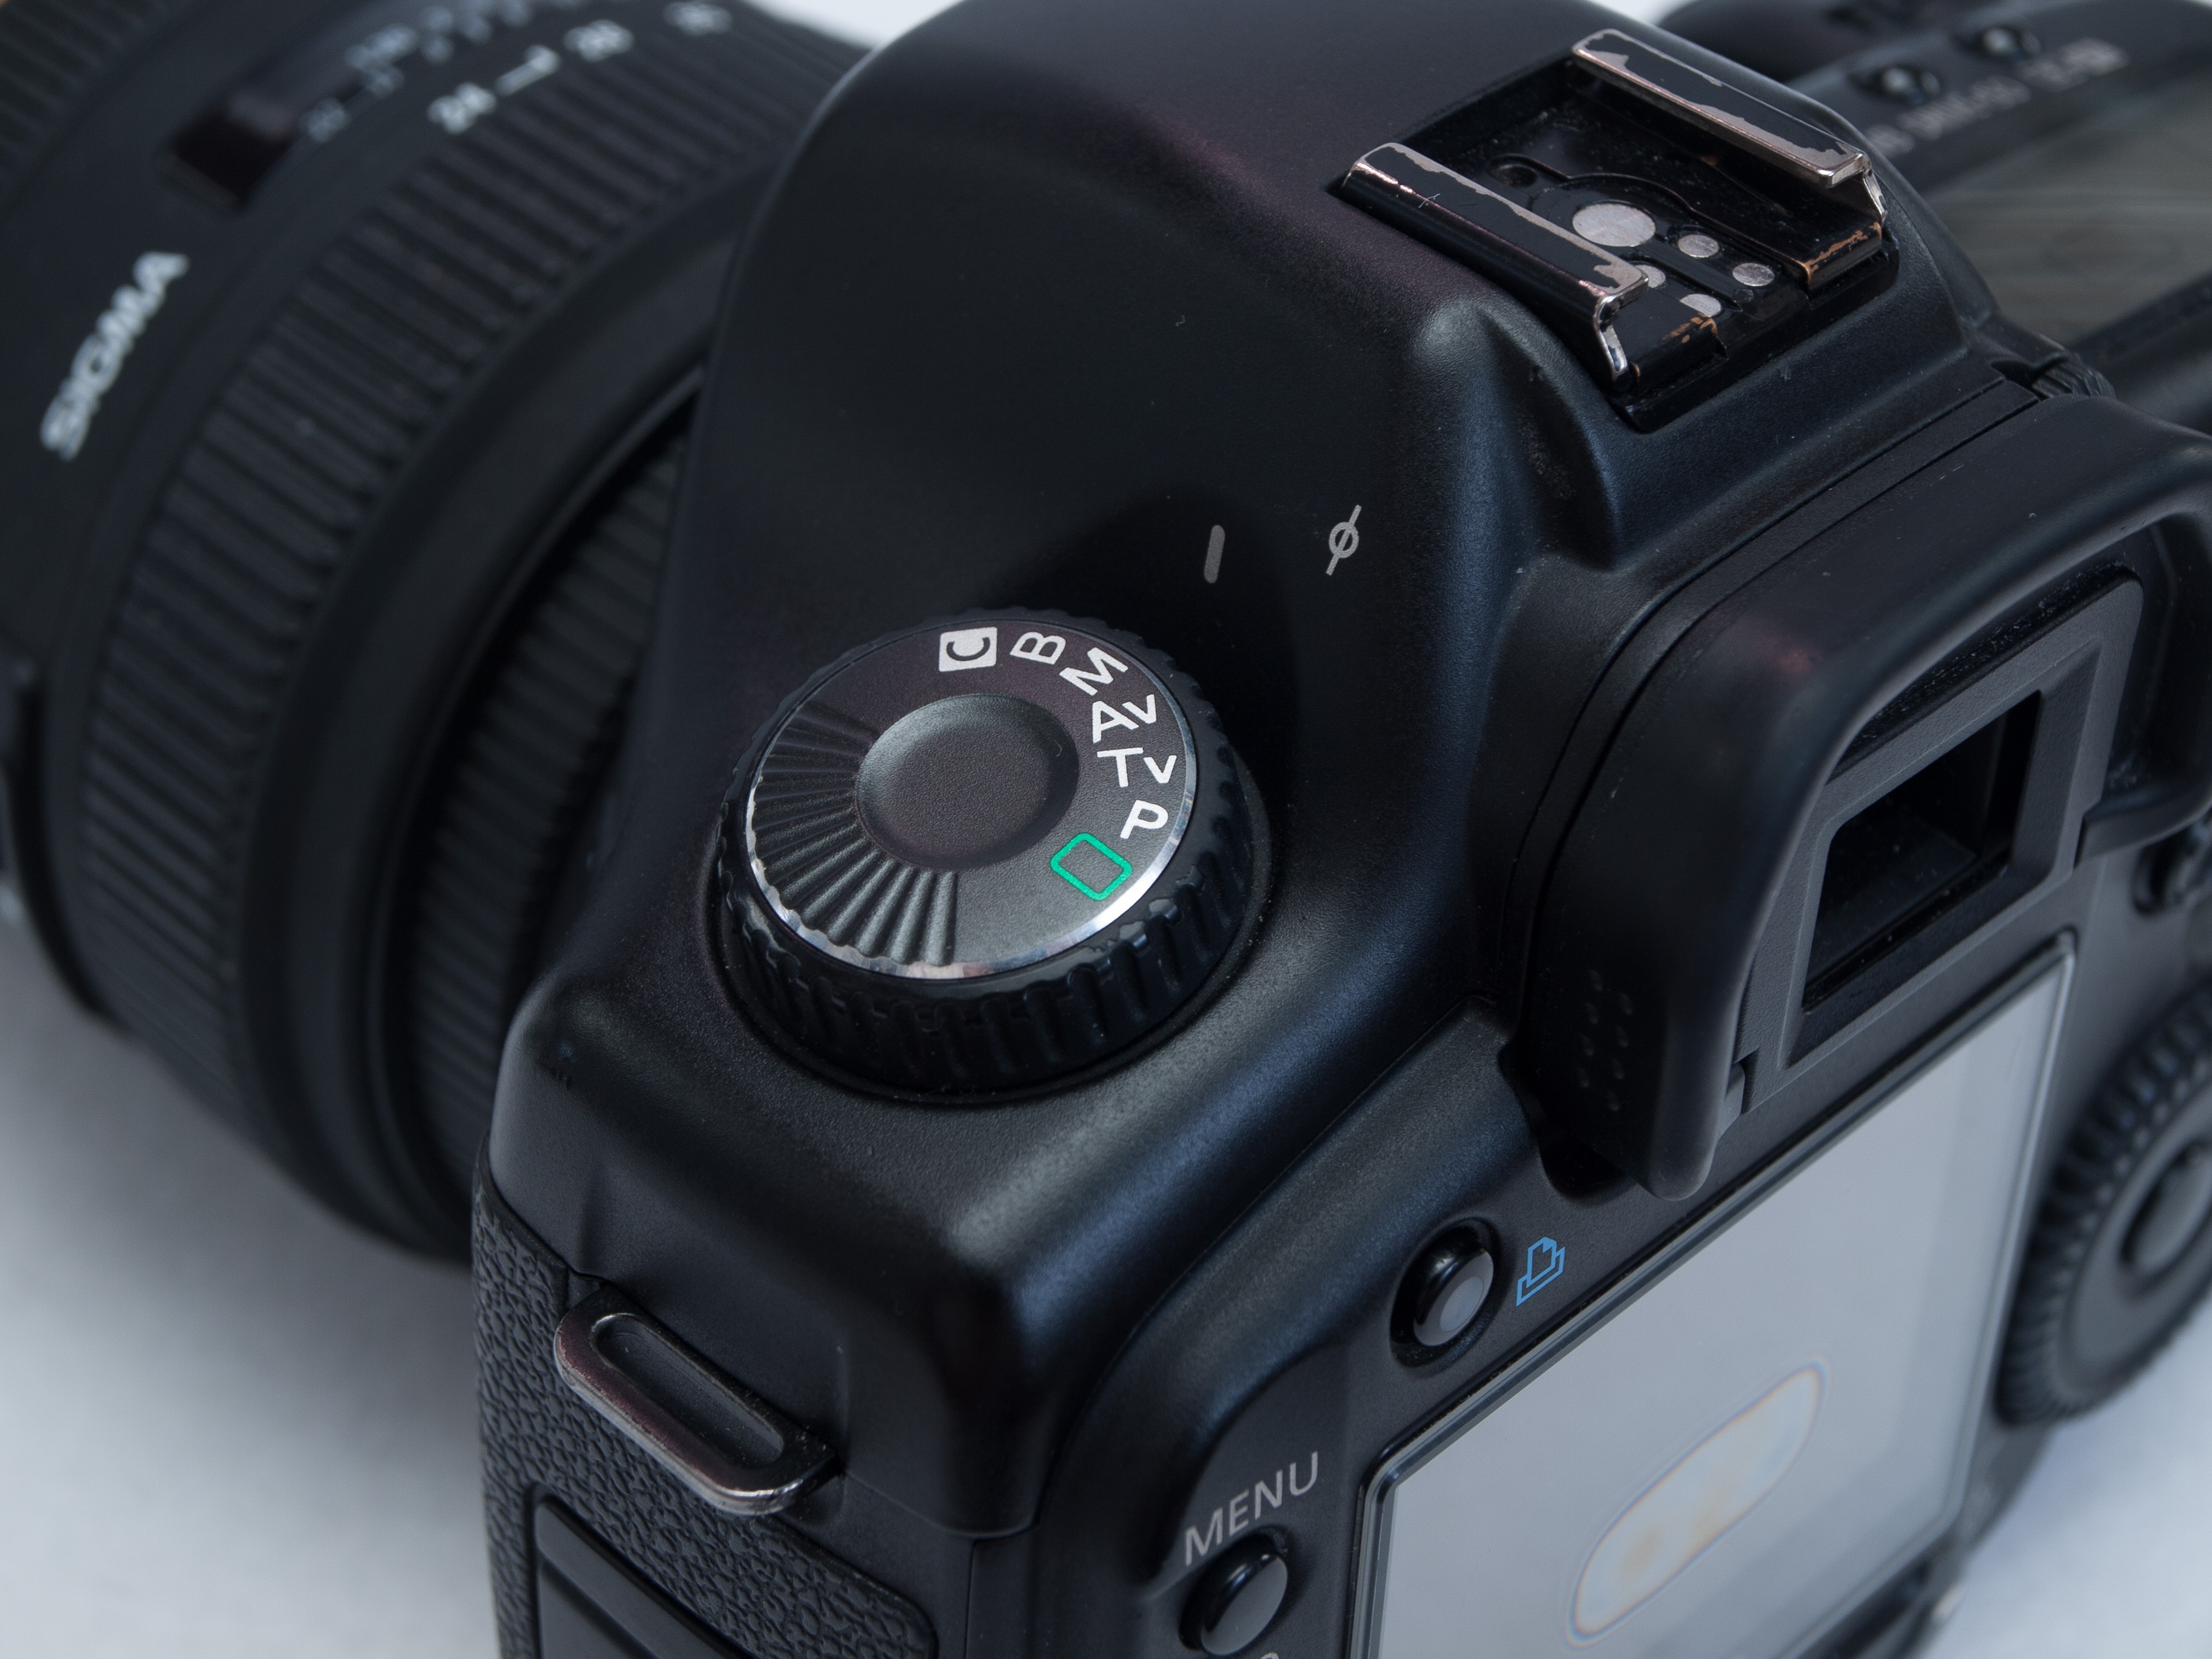
camera, wheel, photo, vehicle, lens, reflex camera, digital camera, camera lens, digital slr, automobile make, single lens reflex camera, cameras optics, canon eos 5d, electronic products